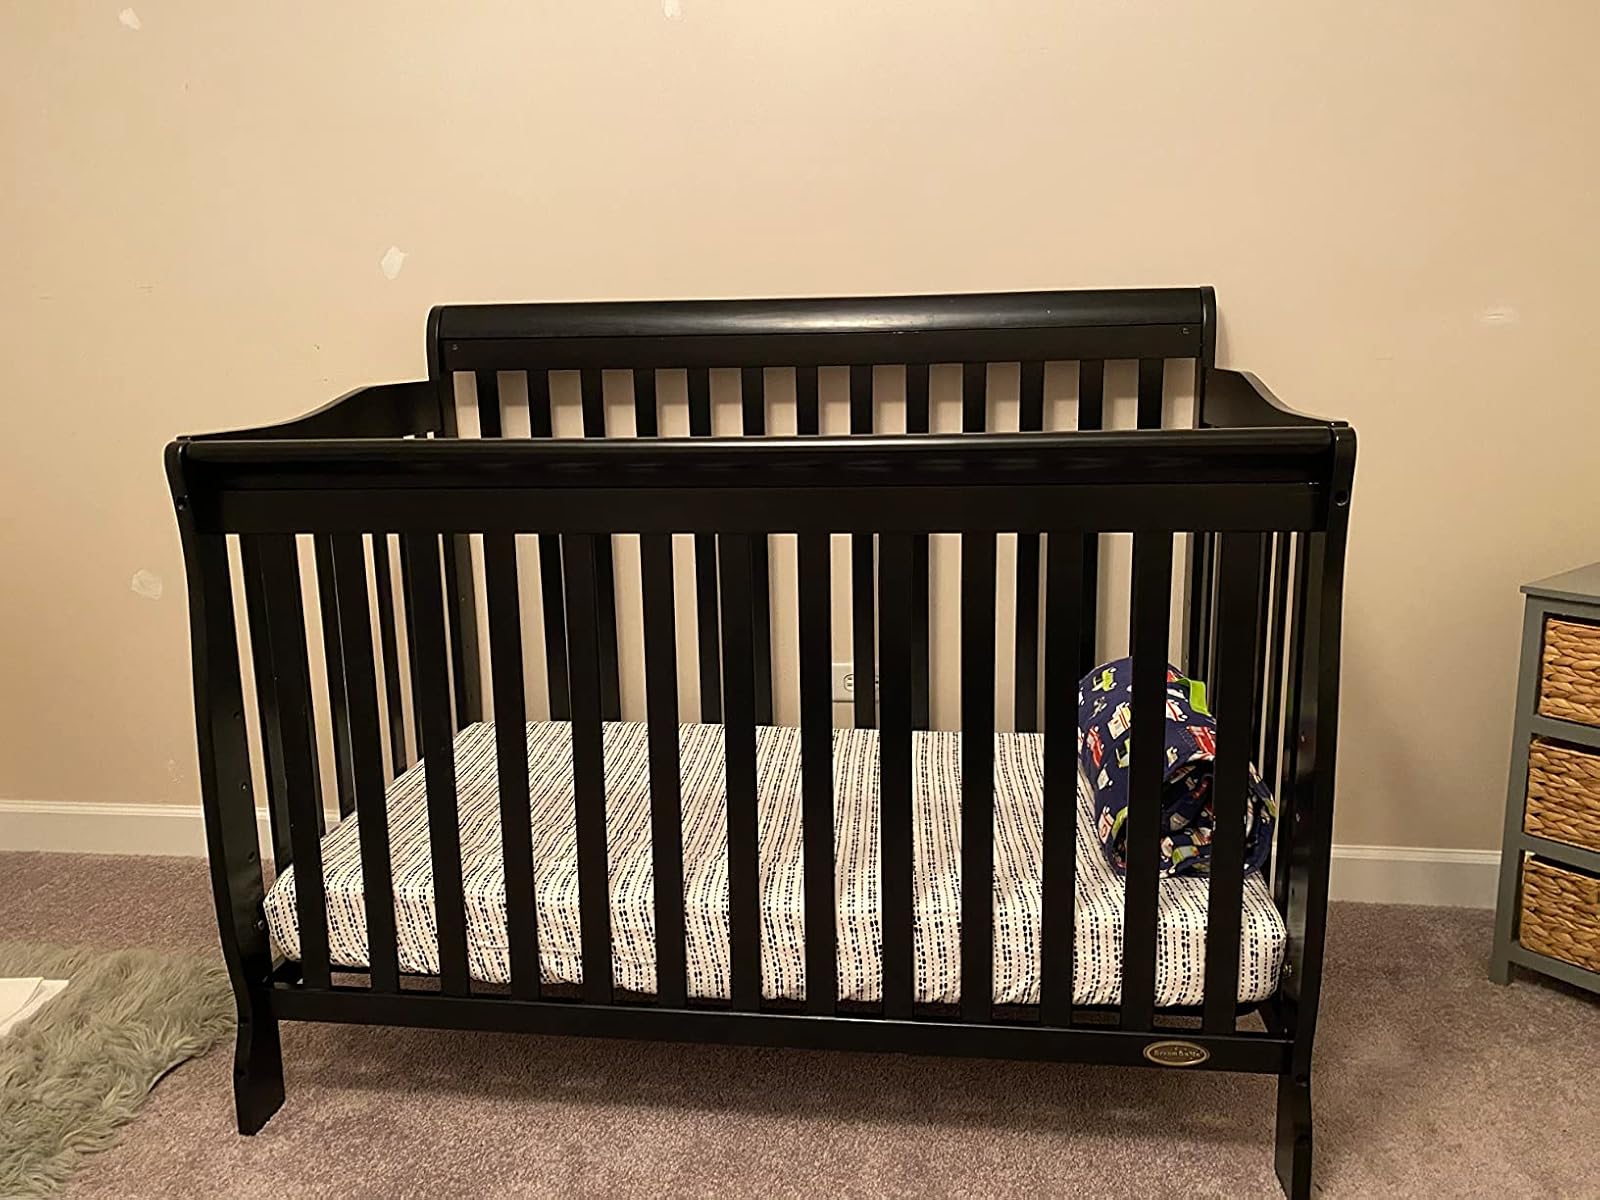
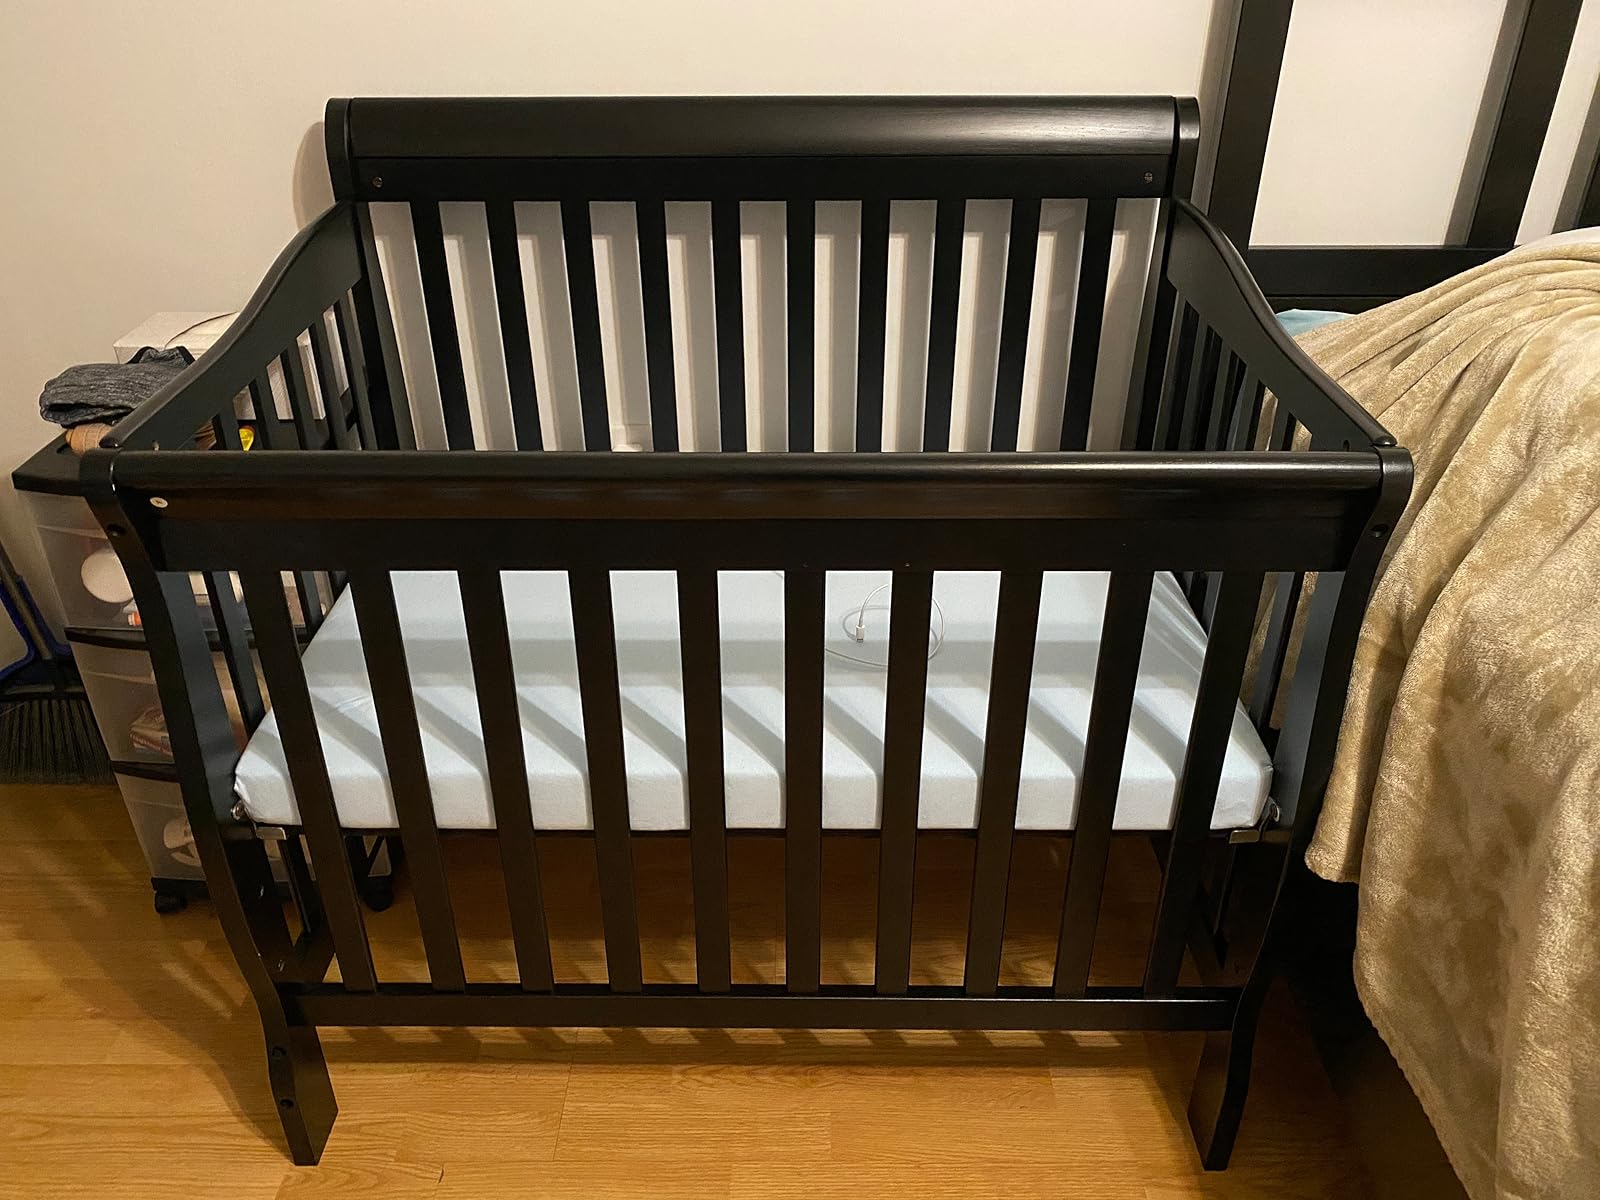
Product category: products_crib
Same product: no